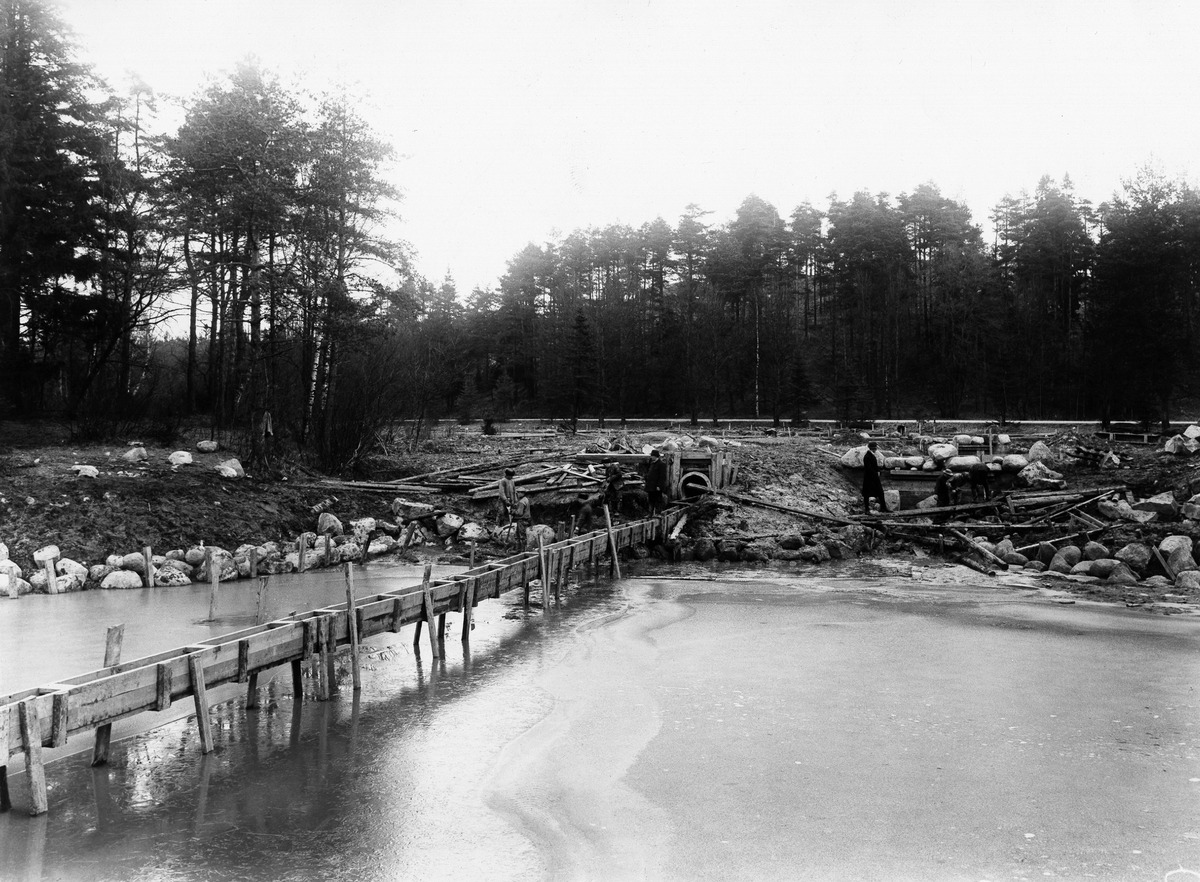
Alppipuiston lammikko (Eläintarhan lammikko)
sisällön kuvaus: Alppipuiston lammikko (Eläintarhan lammikko). Ratapenkereen kunnostusta. mustavalkoinen
Kuvaaja: Sundström, Eric, valokuvaaja
Ajankohta: kuvausaika 1913
Paikka: Suomi, Uusimaa, Helsinki, Alppila Helsinki, Alppipuisto
Aiheet: työntekijät, viheralueet puistot, lammikot